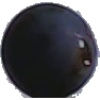
Label: blue_grape